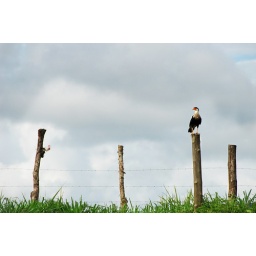
Taken while on a boat in the Tacores river